Custard tart
Also known as:
en-simple - Simple English: Custard tart
es - Spanish: Tartaleta de crema
fr - French: Flan pâtissier
he - Hebrew: טארט פודינג
jv - Javanese: Tart custard
ko - Korean: 커스터드 타르트
ms - Malay: Tart kastard
pl - Polish: Flan pâtissier
uk - Ukrainian: Заварний тарт
vi - Vietnamese: Tart trứng sữa
wa - Walloon: Tchåssî floyon
yue - Cantonese: 吉士撻
Category: pastry (tart)
Cuisine: English, French
Associated cuisines: English, French
Area: England, France
Countries: England, France
Region: Western Europe Northern Europe

A baked pastry consisting of an outer pastry crust filled with egg custard.

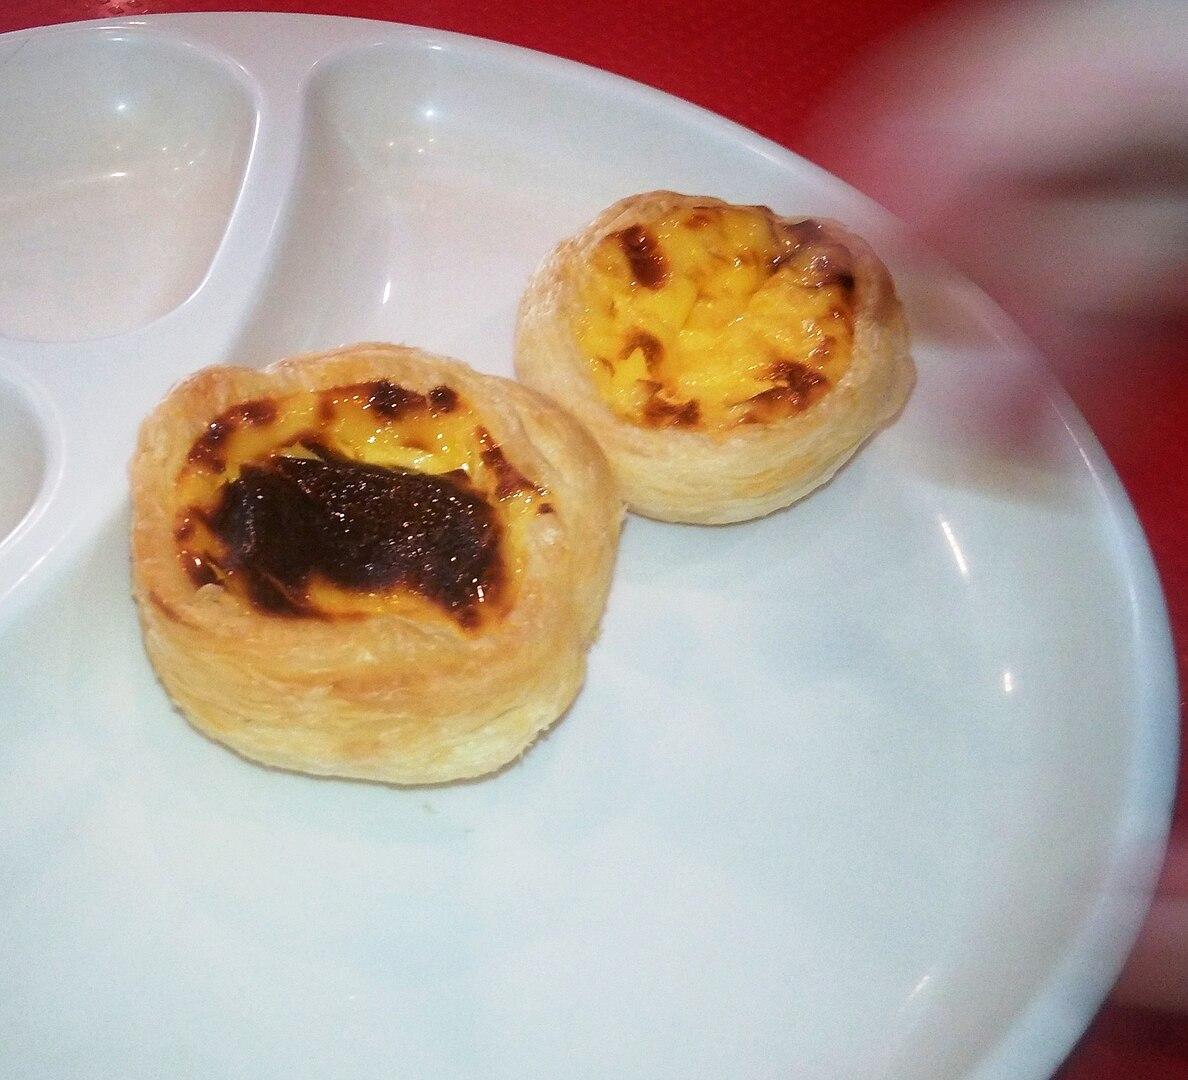
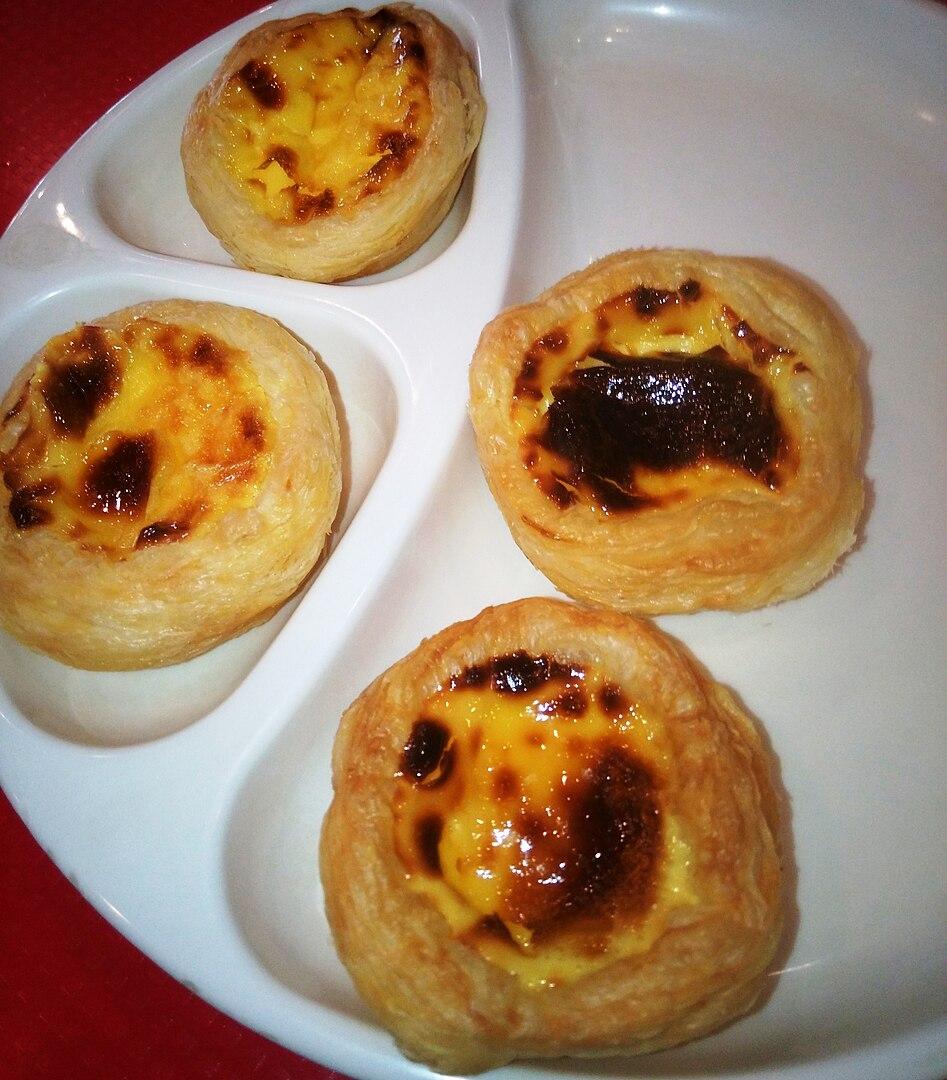
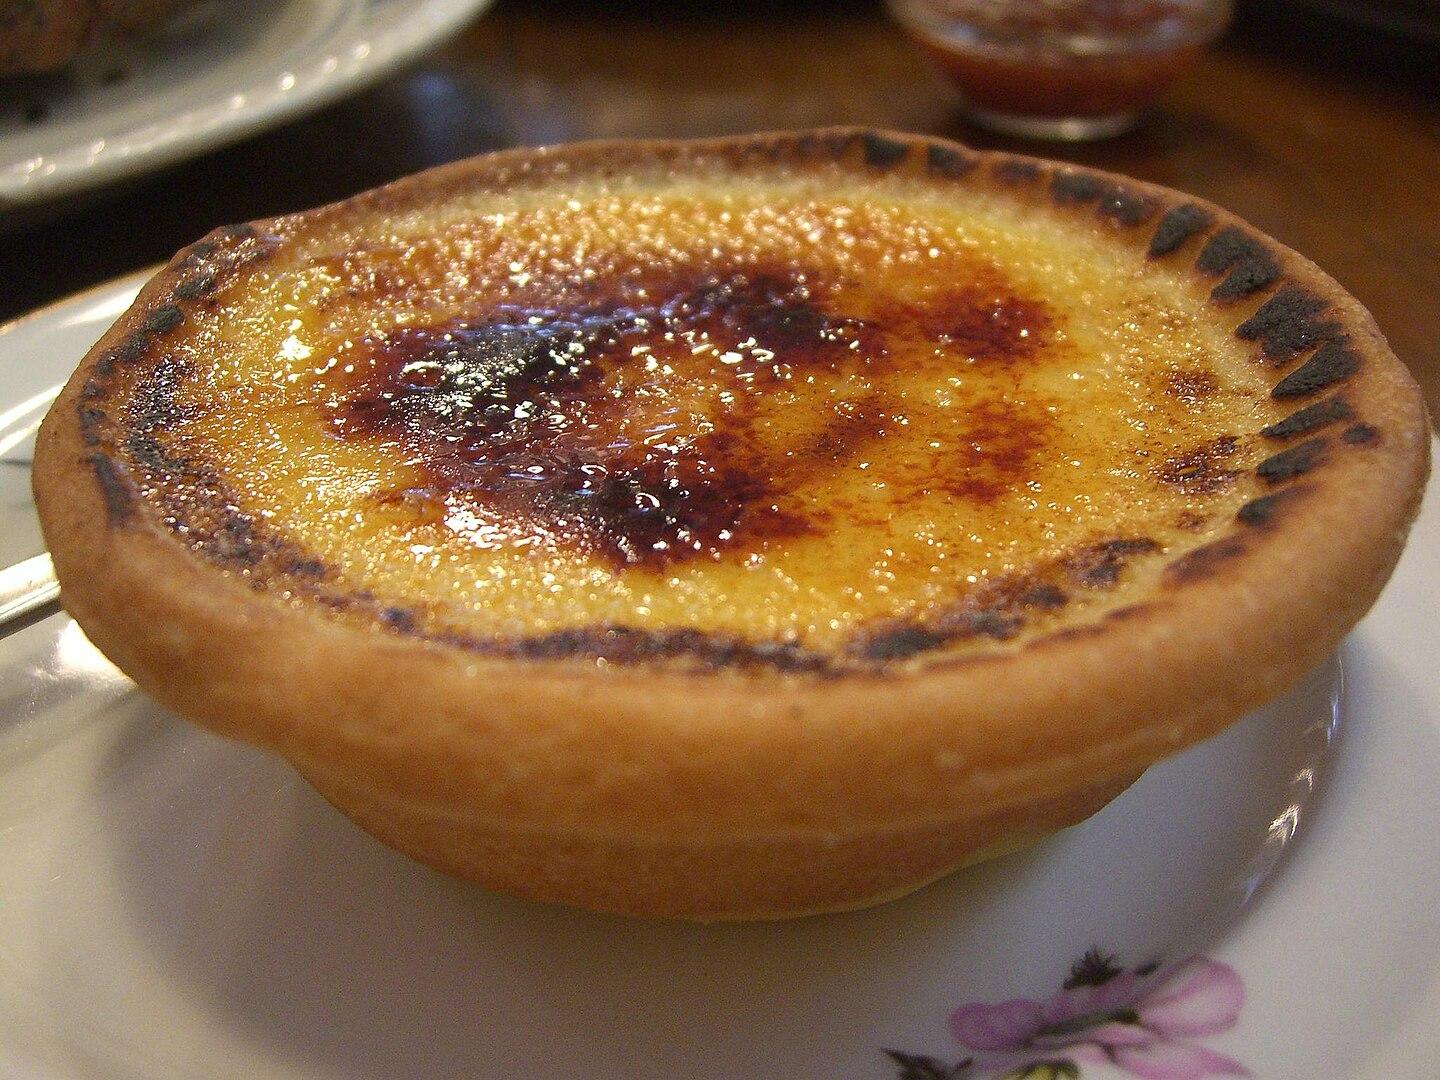
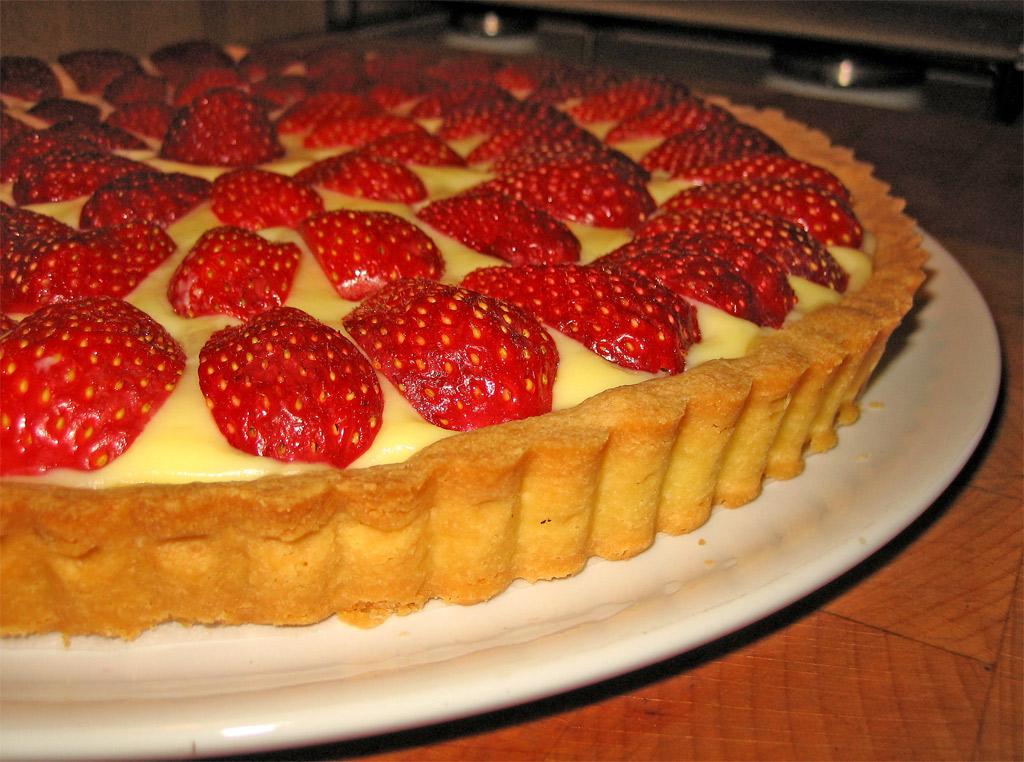
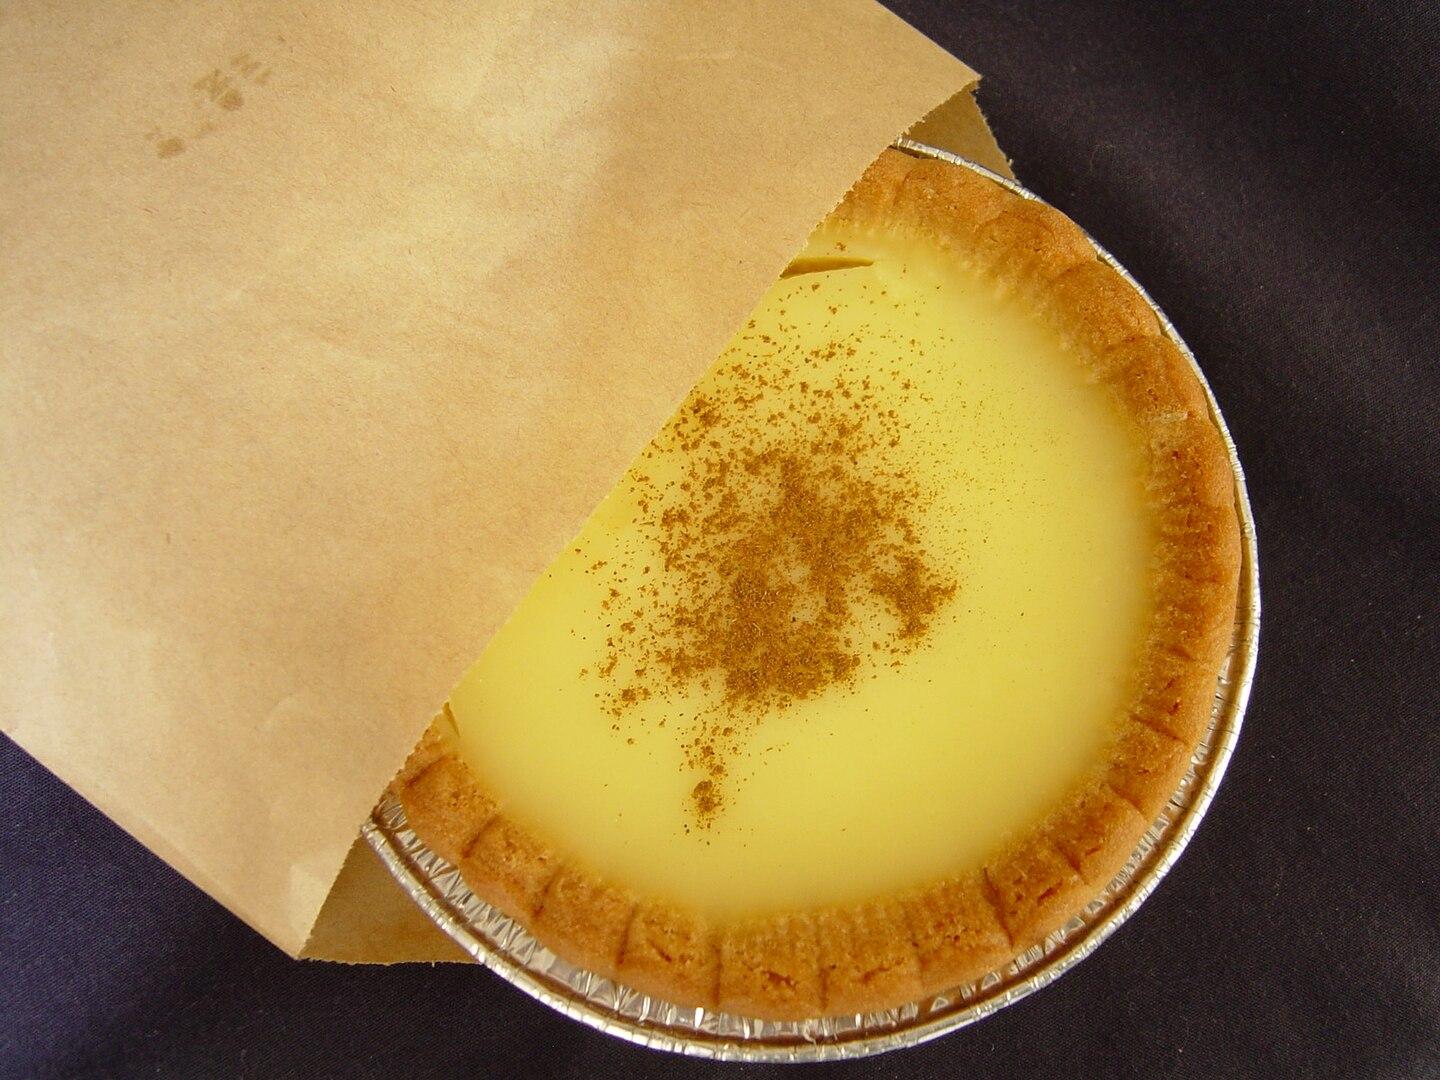
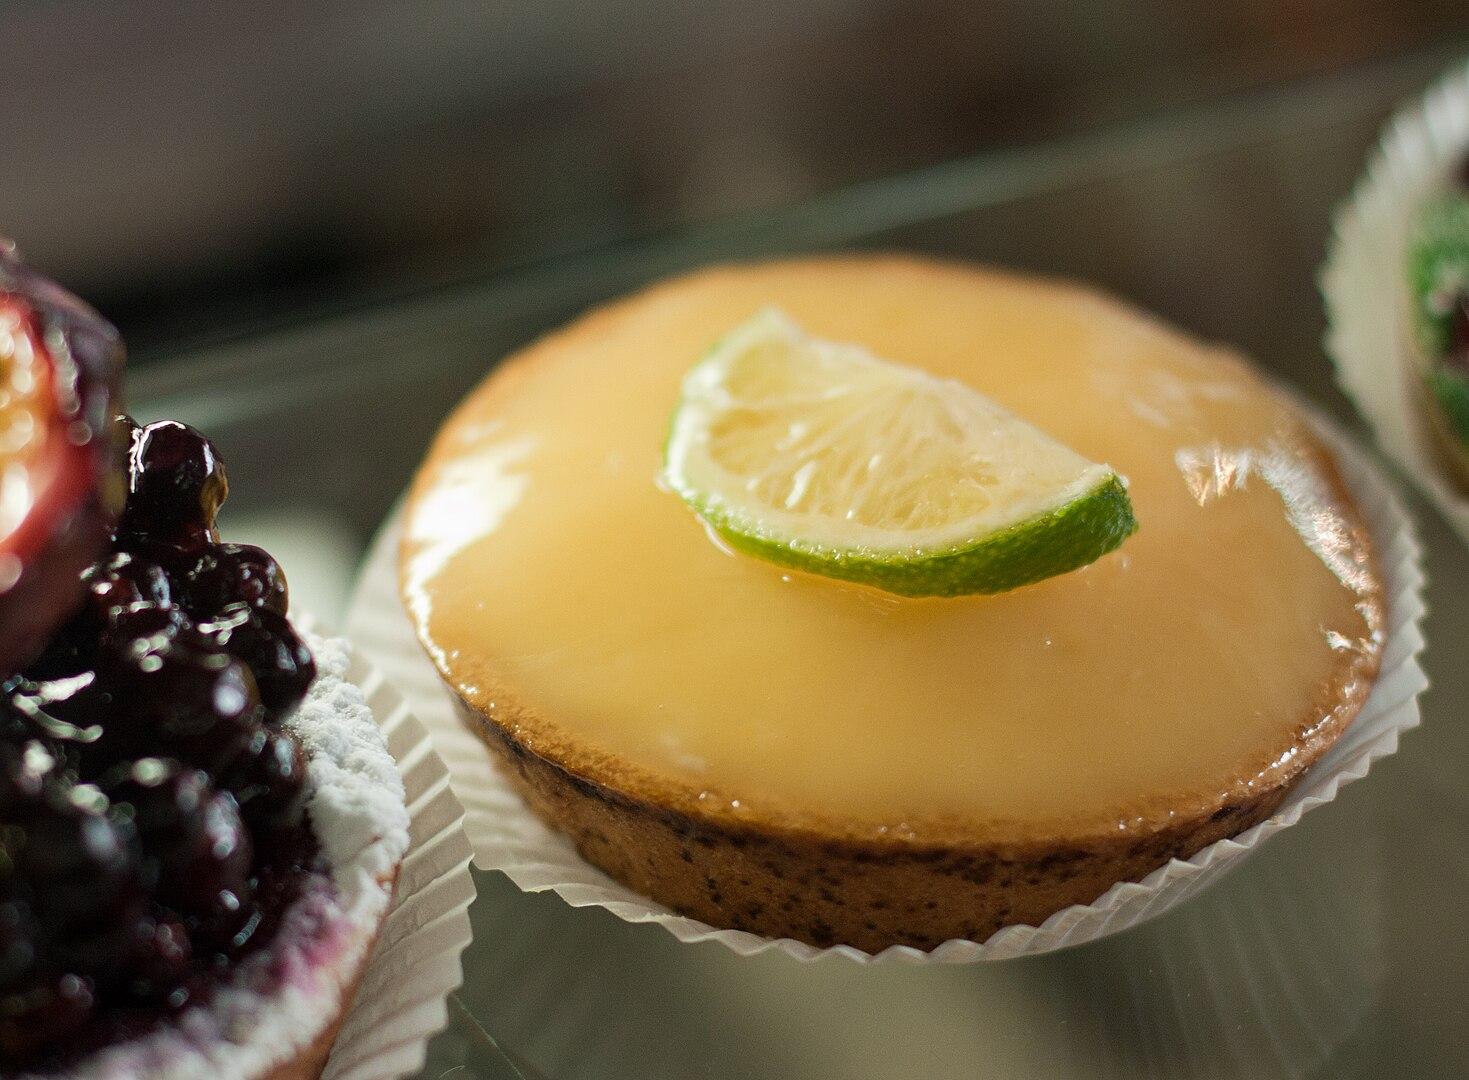
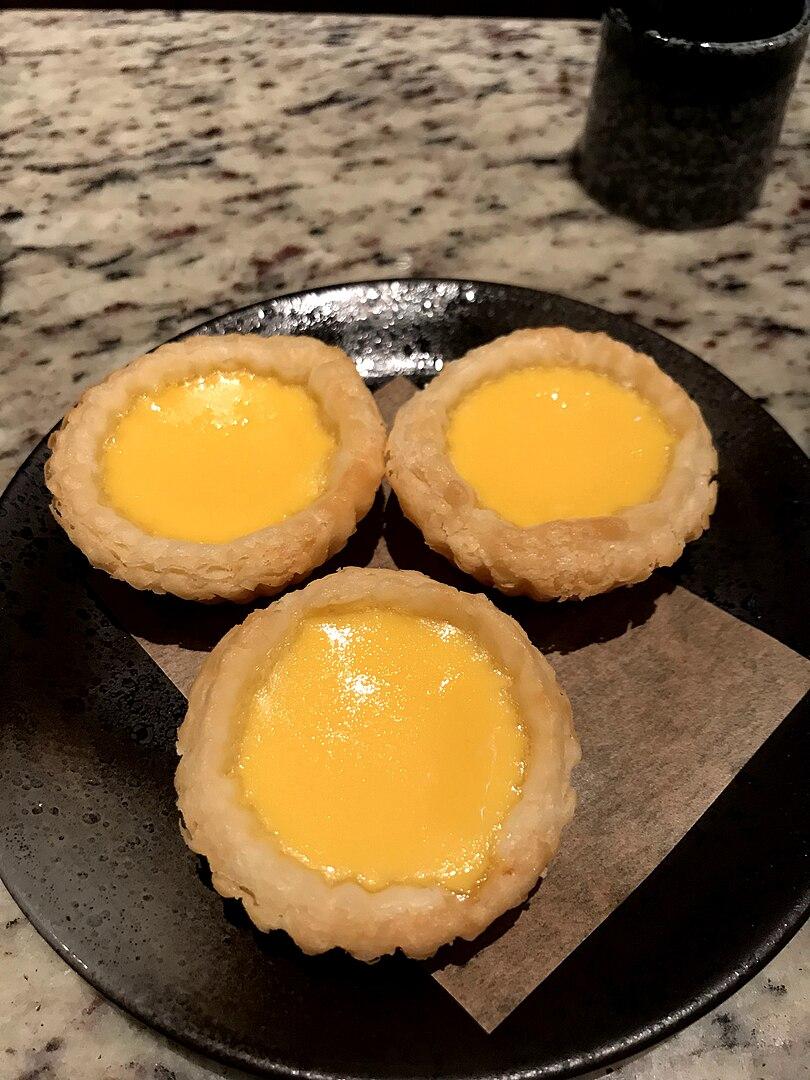
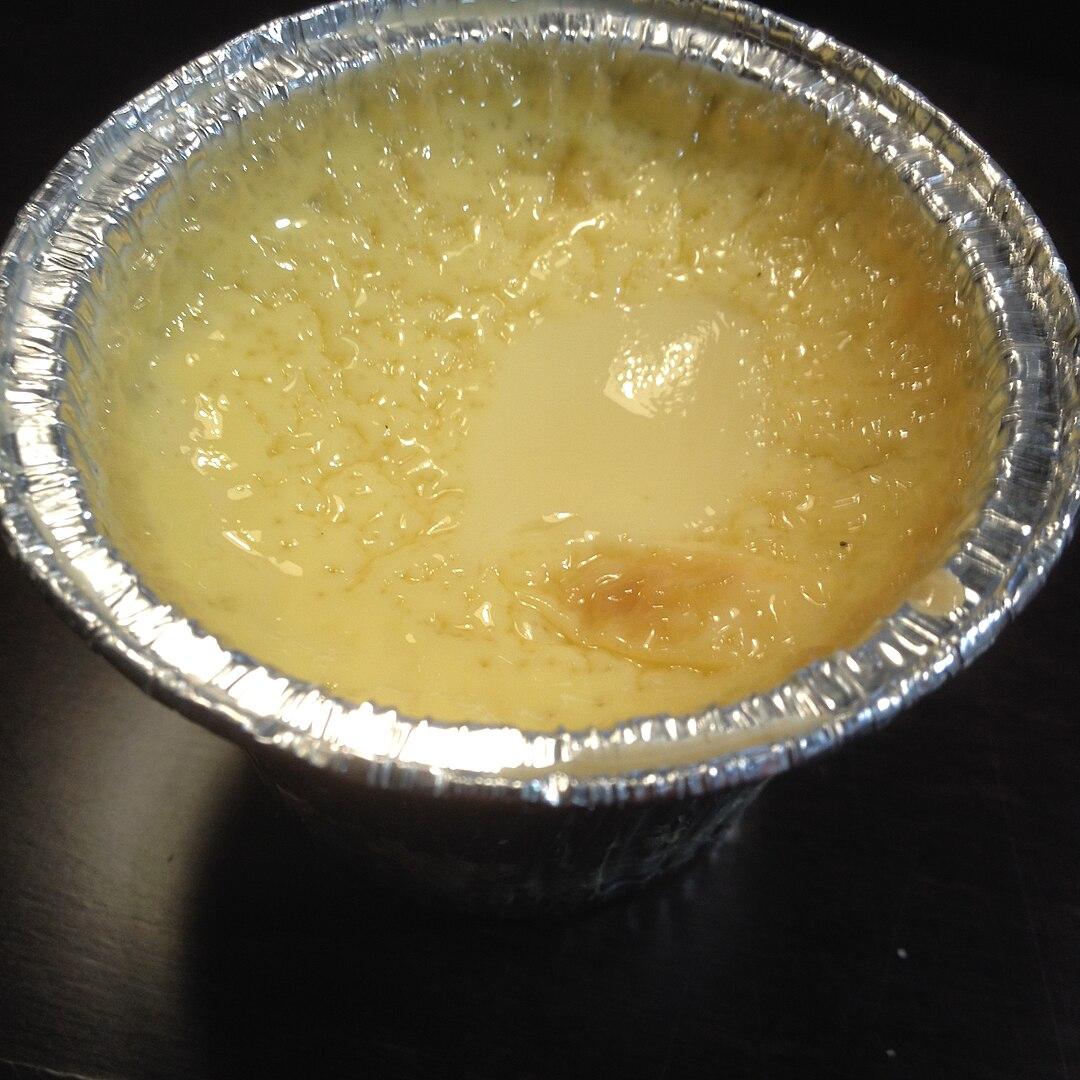